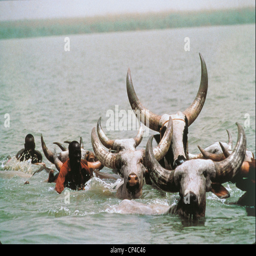
person of cattle transhumance wading in the lake